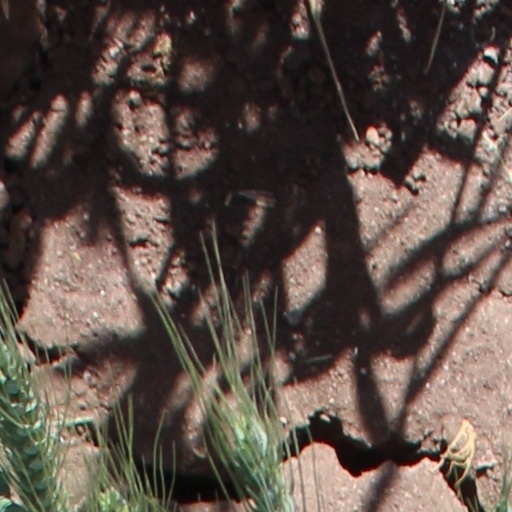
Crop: wheat